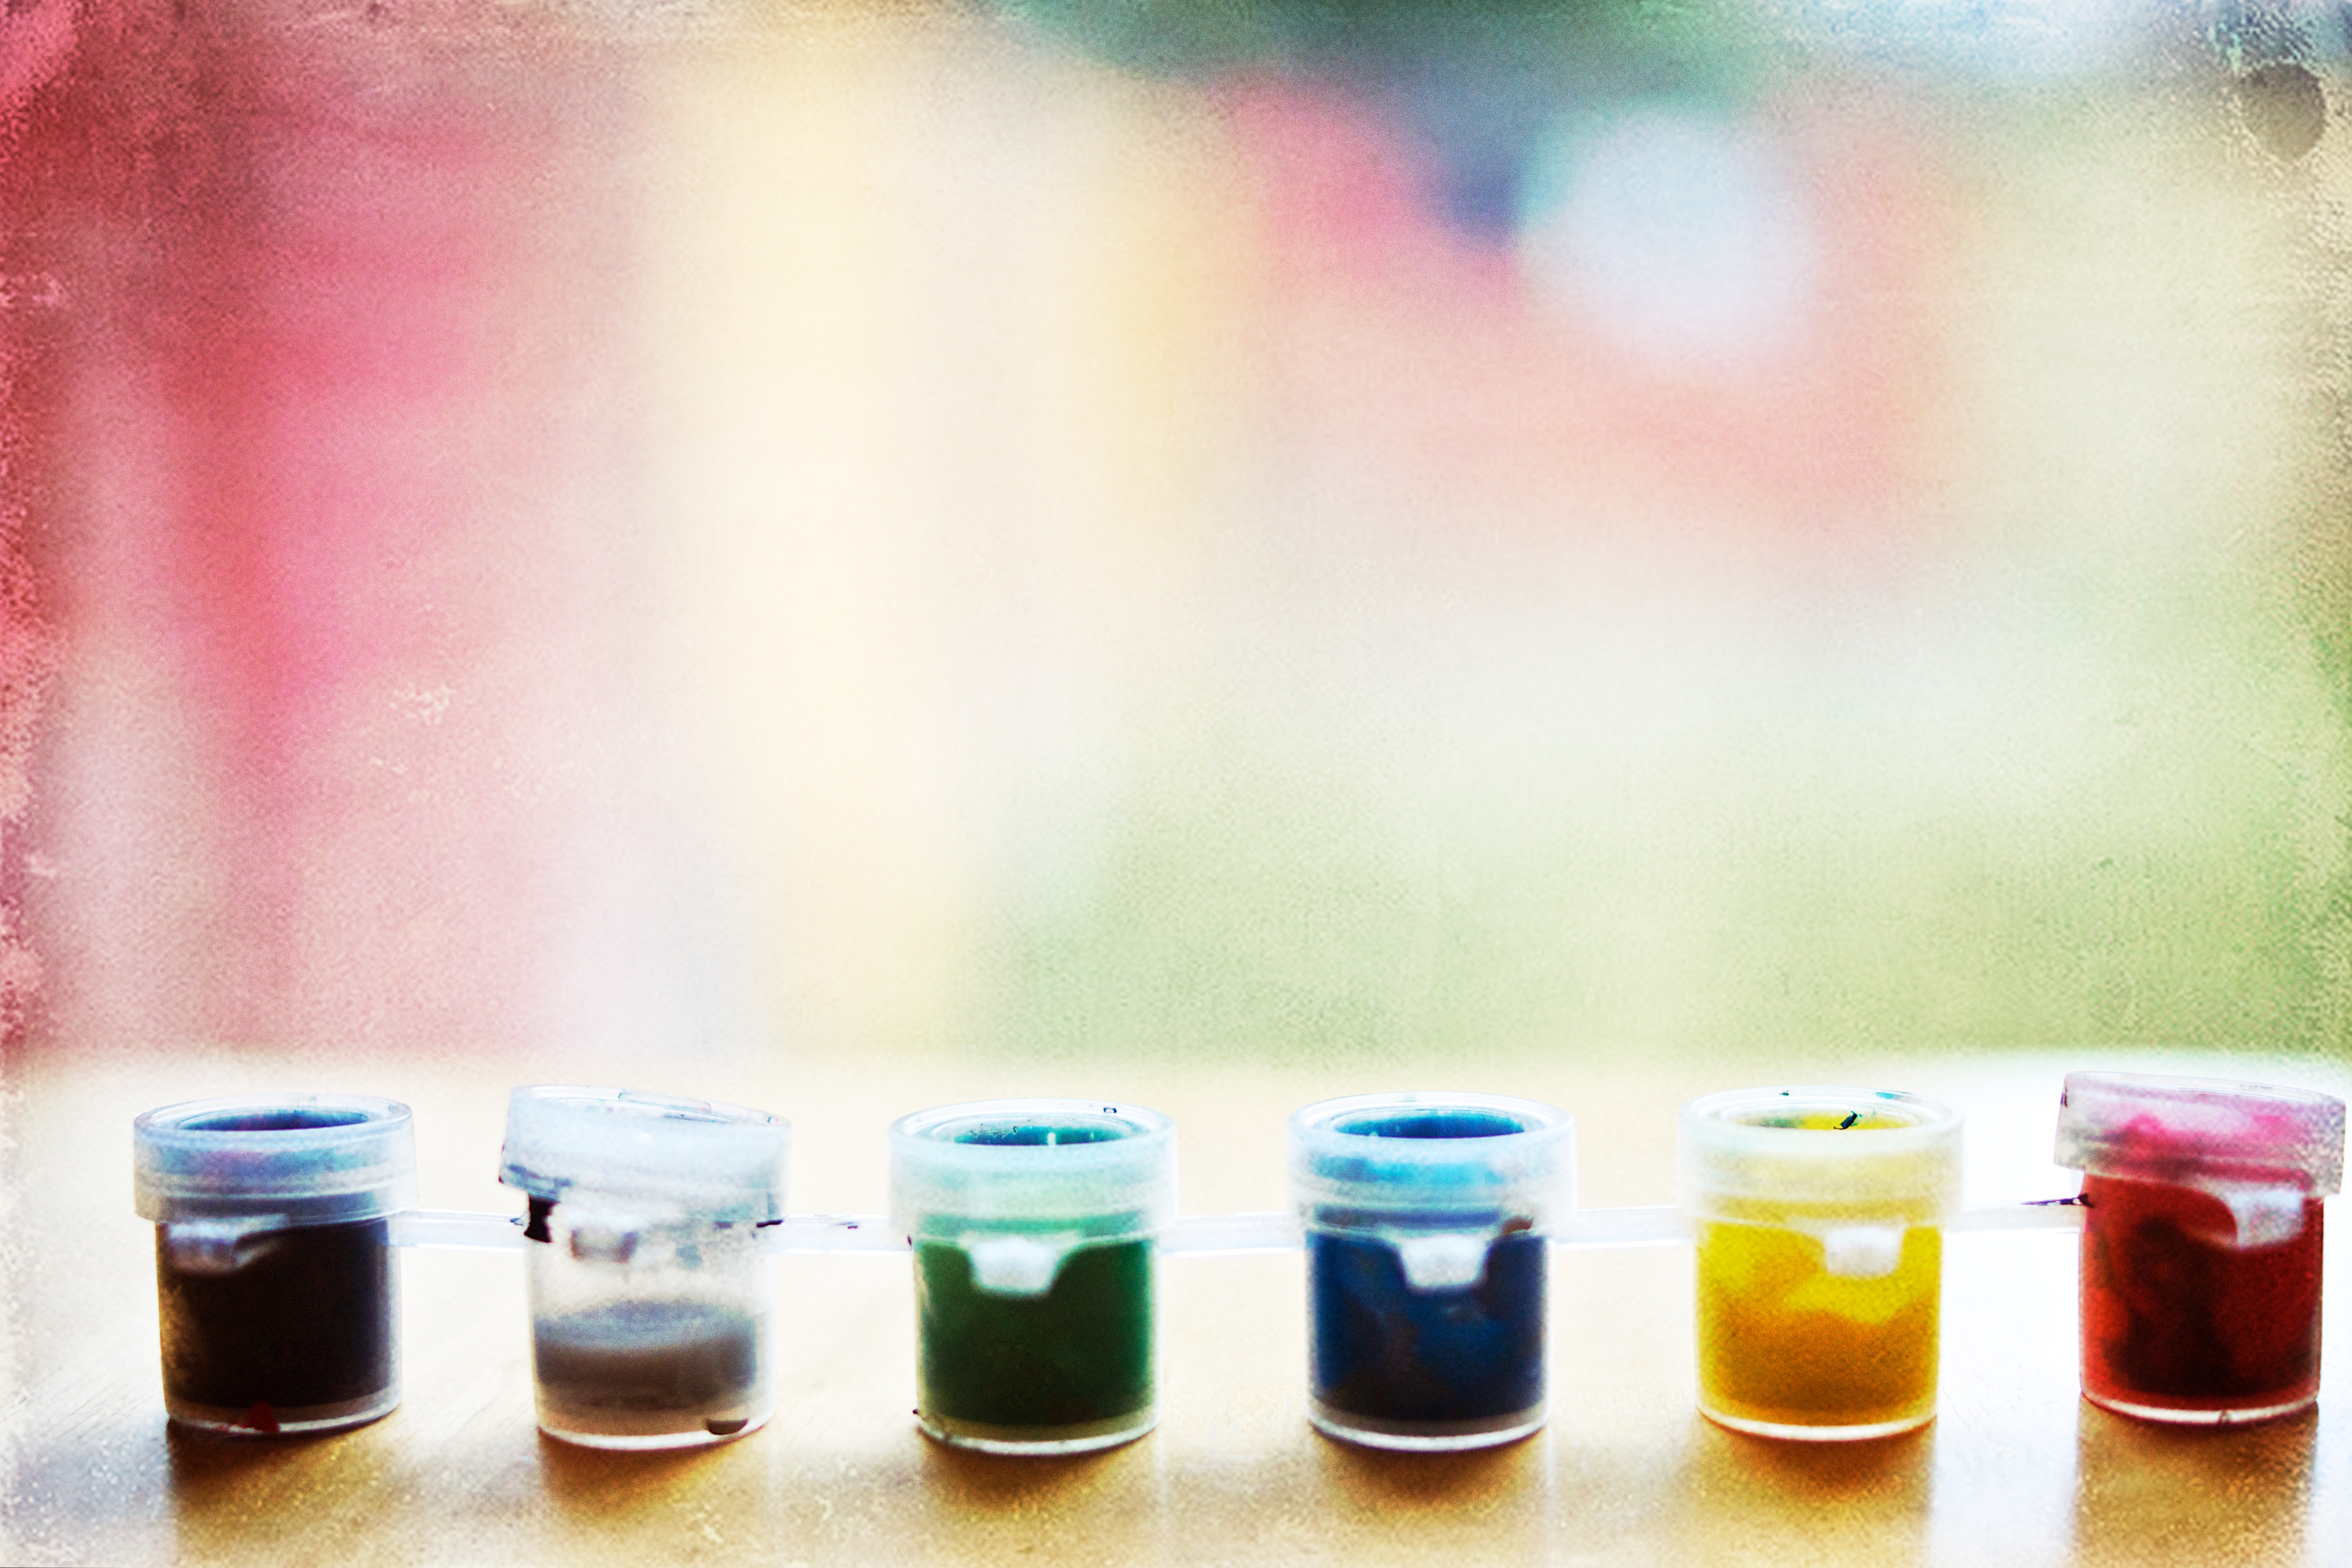
table, photography, glass, green, red, color, paint, drink, lighting, colors, 35mm, sony, textures, pots, hbw, a700, skeletalmess, macro photography